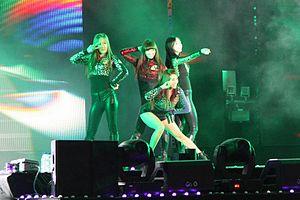
Sistar était un girl group sud-coréen de la Starship Entertainment ayant débuté avec le titre Push Push le 4 juin 2010. Le groupe était composé de quatre membres : Hyorin, Bora, Soyou et Dasom.